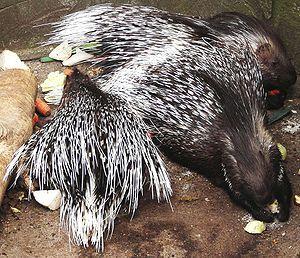
Voici la liste des espèces mammifères signalées en Chine. Il y a 495 espèces de mammifères en Chine, dont 13 sont en danger critique d'extinction, 24 sont en danger, 47 sont vulnérables, et 7 sont quasi menacées. Trois des espèces listées pour la Chine sont considérées comme éteintes.